Miguel Mora Porras

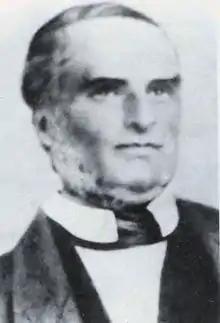
Miguel Mora Porras.

José Miguel Mora Porras (29 September 1816 – 15 June 1887) was interim President of Costa Rica from 15 November to 26 November 1849, when he turned over power to his older brother Juan Rafael Mora Porras.